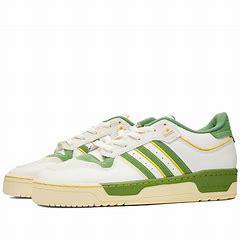
Brand: adidas
Model: Rivalry Skate